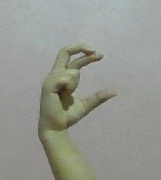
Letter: thal